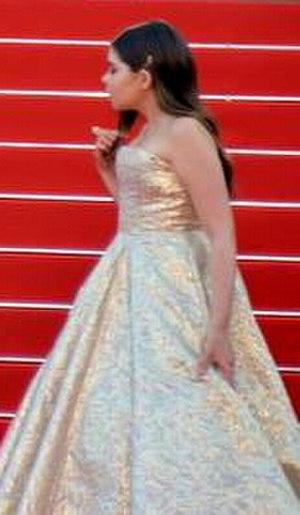
Addison Riecke, née le 26 janvier 2004 à Los Angeles, Californie est une actrice américaine. Elle a joué dans une des séries les plus connues du scénariste Jed Spingarn : Les Thunderman, où elle joue le rôle de Nora Thunderman.